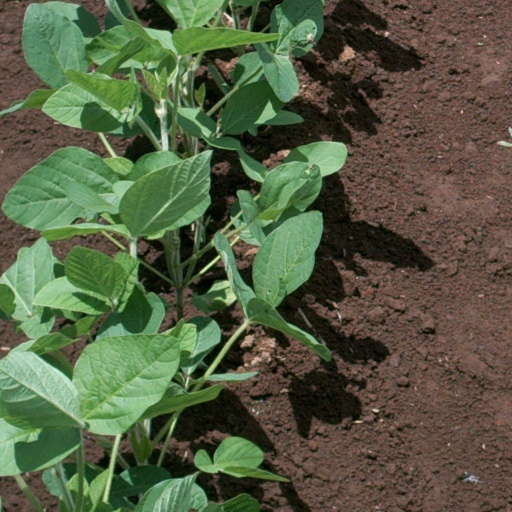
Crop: soybean